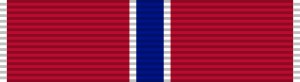
Bronze Star
Bronze Star bånd
Bronze Star er den fjerde-højeste amerikanske dekoration/ orden, som kan blive tildelt et medlem af det amerikanske militær.